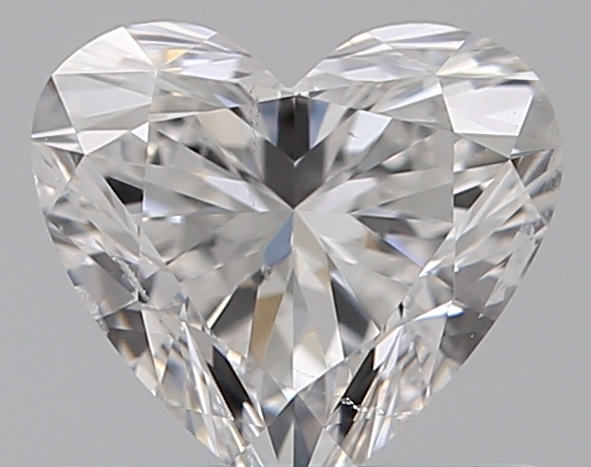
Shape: heart
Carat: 0.61
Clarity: SI2
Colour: E
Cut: EX
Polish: EX
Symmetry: VG
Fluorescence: N
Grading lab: GIA
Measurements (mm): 5.28 x 5.8 x 3.4